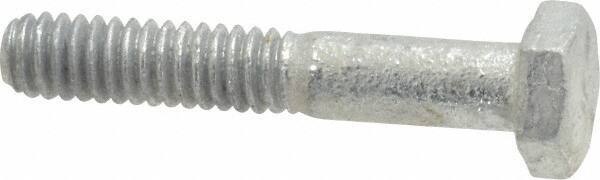
Value Collection - 1/4-20 UNC, 1-1/2" Length Under Head Hex Head Cap Screw - Partially Threaded, Grade 5 Steel, Hot Dipped Galvanized Finish, 7/16" Hex
Item #: 88181722 Brand: Value Collection Exact Tooling IR#: 04 Features and Benefits Steel is strong and durable but less corrosion resistant than stainless steel. To improve its resistance to corrosion, it may receive additional finishes and coatings. Product Specifications System of Measurement Inch Thread Size (Inch) 1/4-20 Length (Inch) 1-1/2 Material Grade Grade 5 Material Steel Finish/Coating Hot Dipped Galvanized Hex Size (Inch) 7/16 Thread Standard UNC Full or Partial Threading Partially Threaded
Brand: Value Collection
Category: Hardware > Hardware Accessories > Hardware Fasteners > Screws